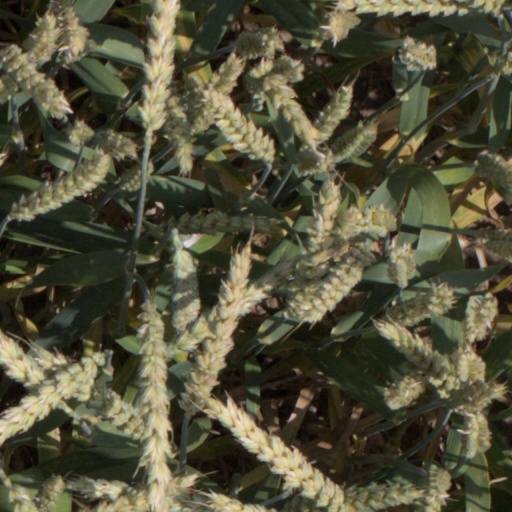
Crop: wheat